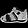
Label: Sandal